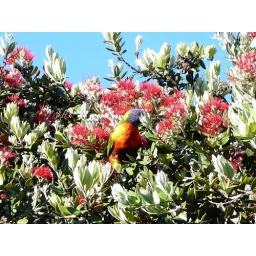
Lorikeets eat the blossoms in a tree near my morning bus stop